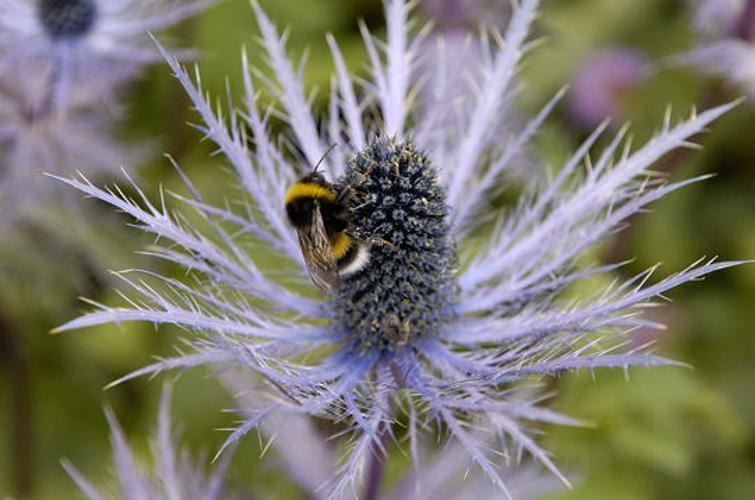
Label: alpine sea holly